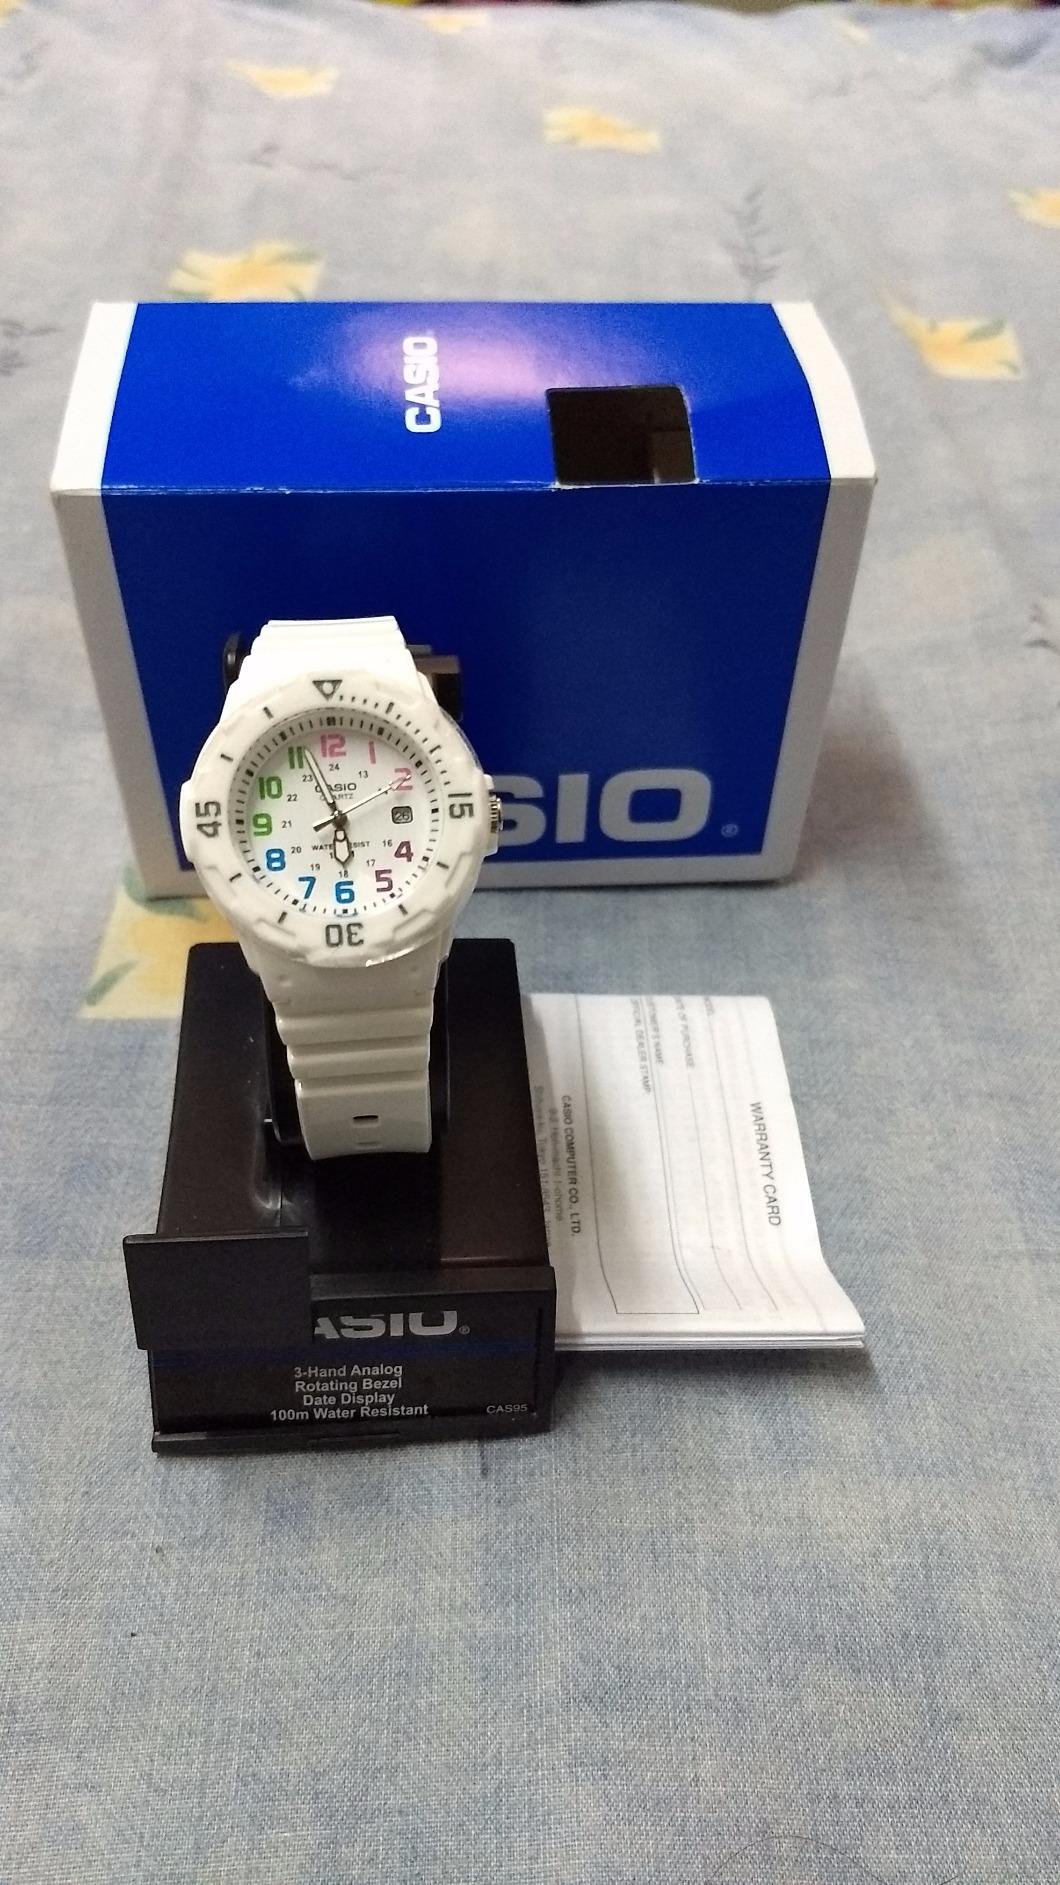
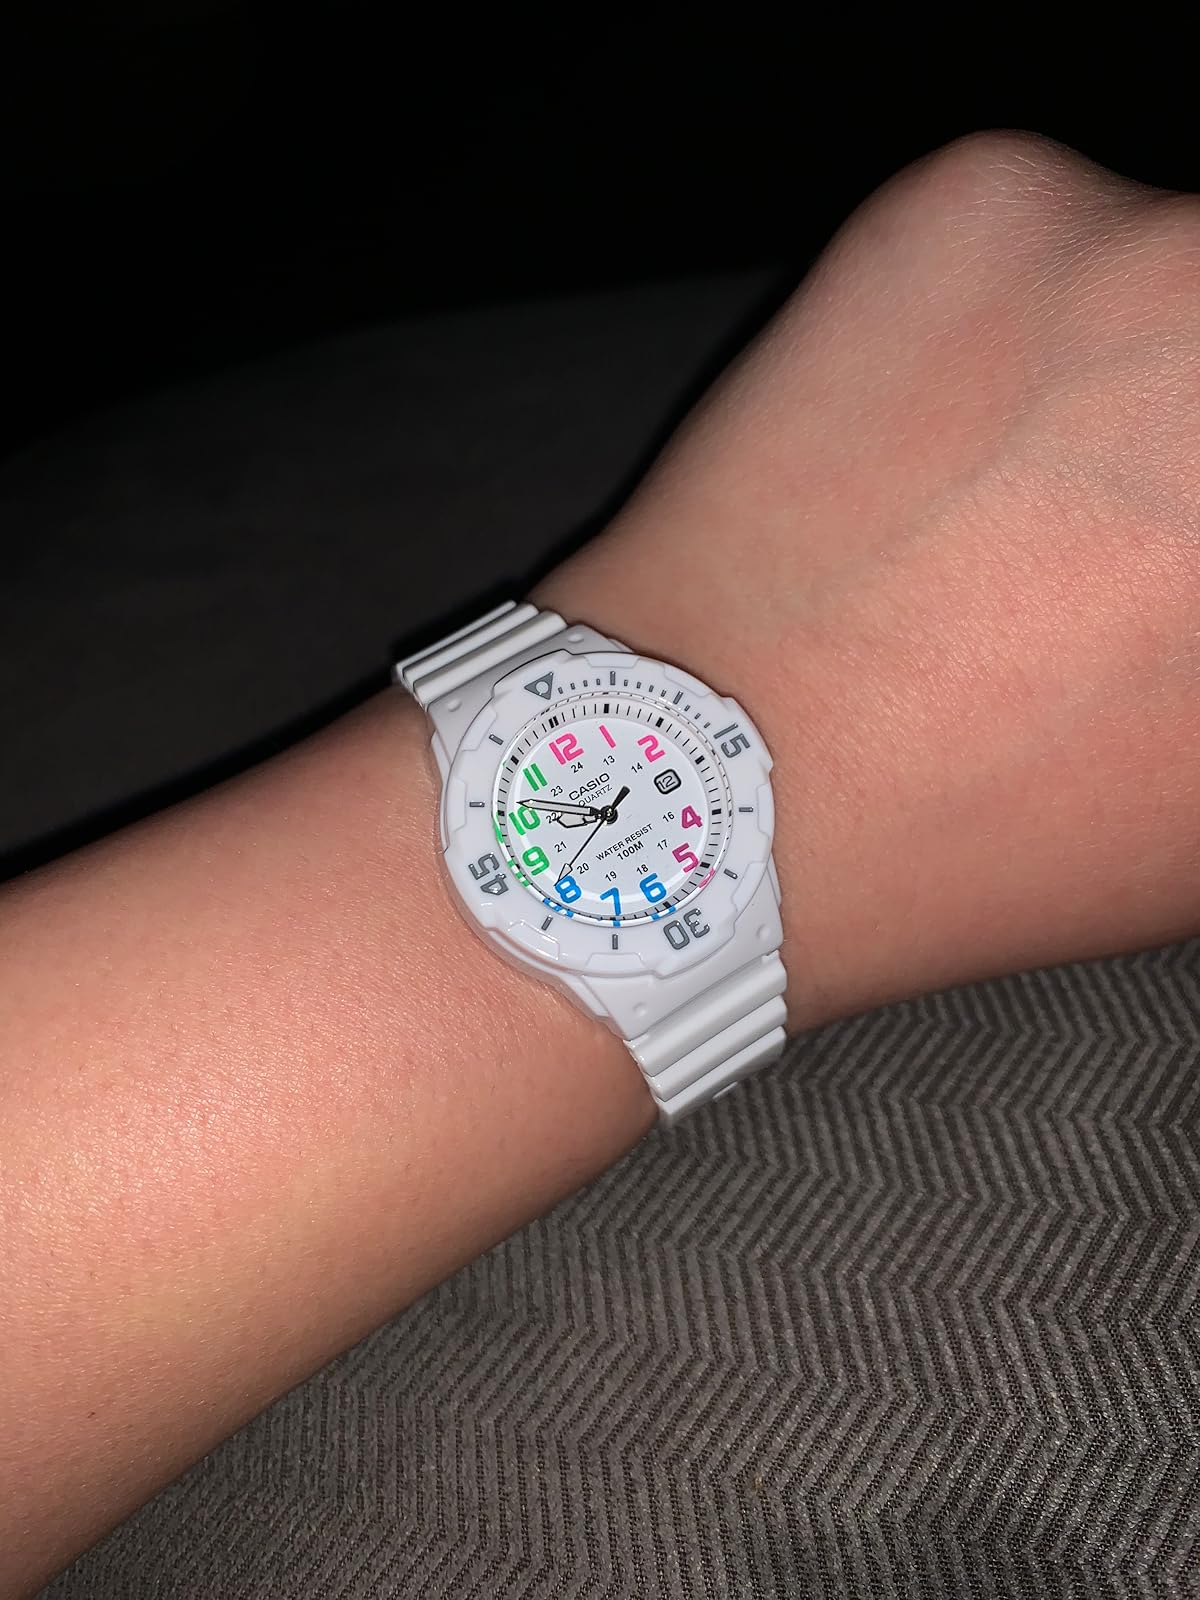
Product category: accessories_watch
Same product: yes